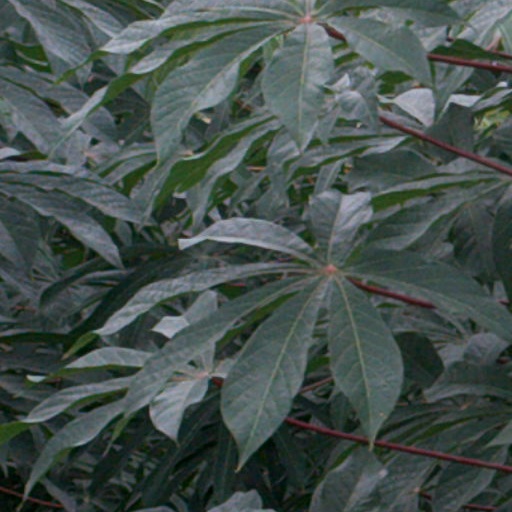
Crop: cassava